Vigraharaja IV

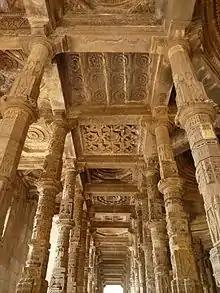
Vigraharaja's Sanskrit learning centre was converted into the Adhai Din Ka Jhonpra mosque (pictured) after the Muslim conquest of Ajmer.

Vigraharaja patronized a number of scholars, and was a poet himself. Jayanaka, in his "Prithviraja-Vijaya", states that when Vigraharaja died, the name "kavi-bandhava" ("the friend of the poets") disappeared.